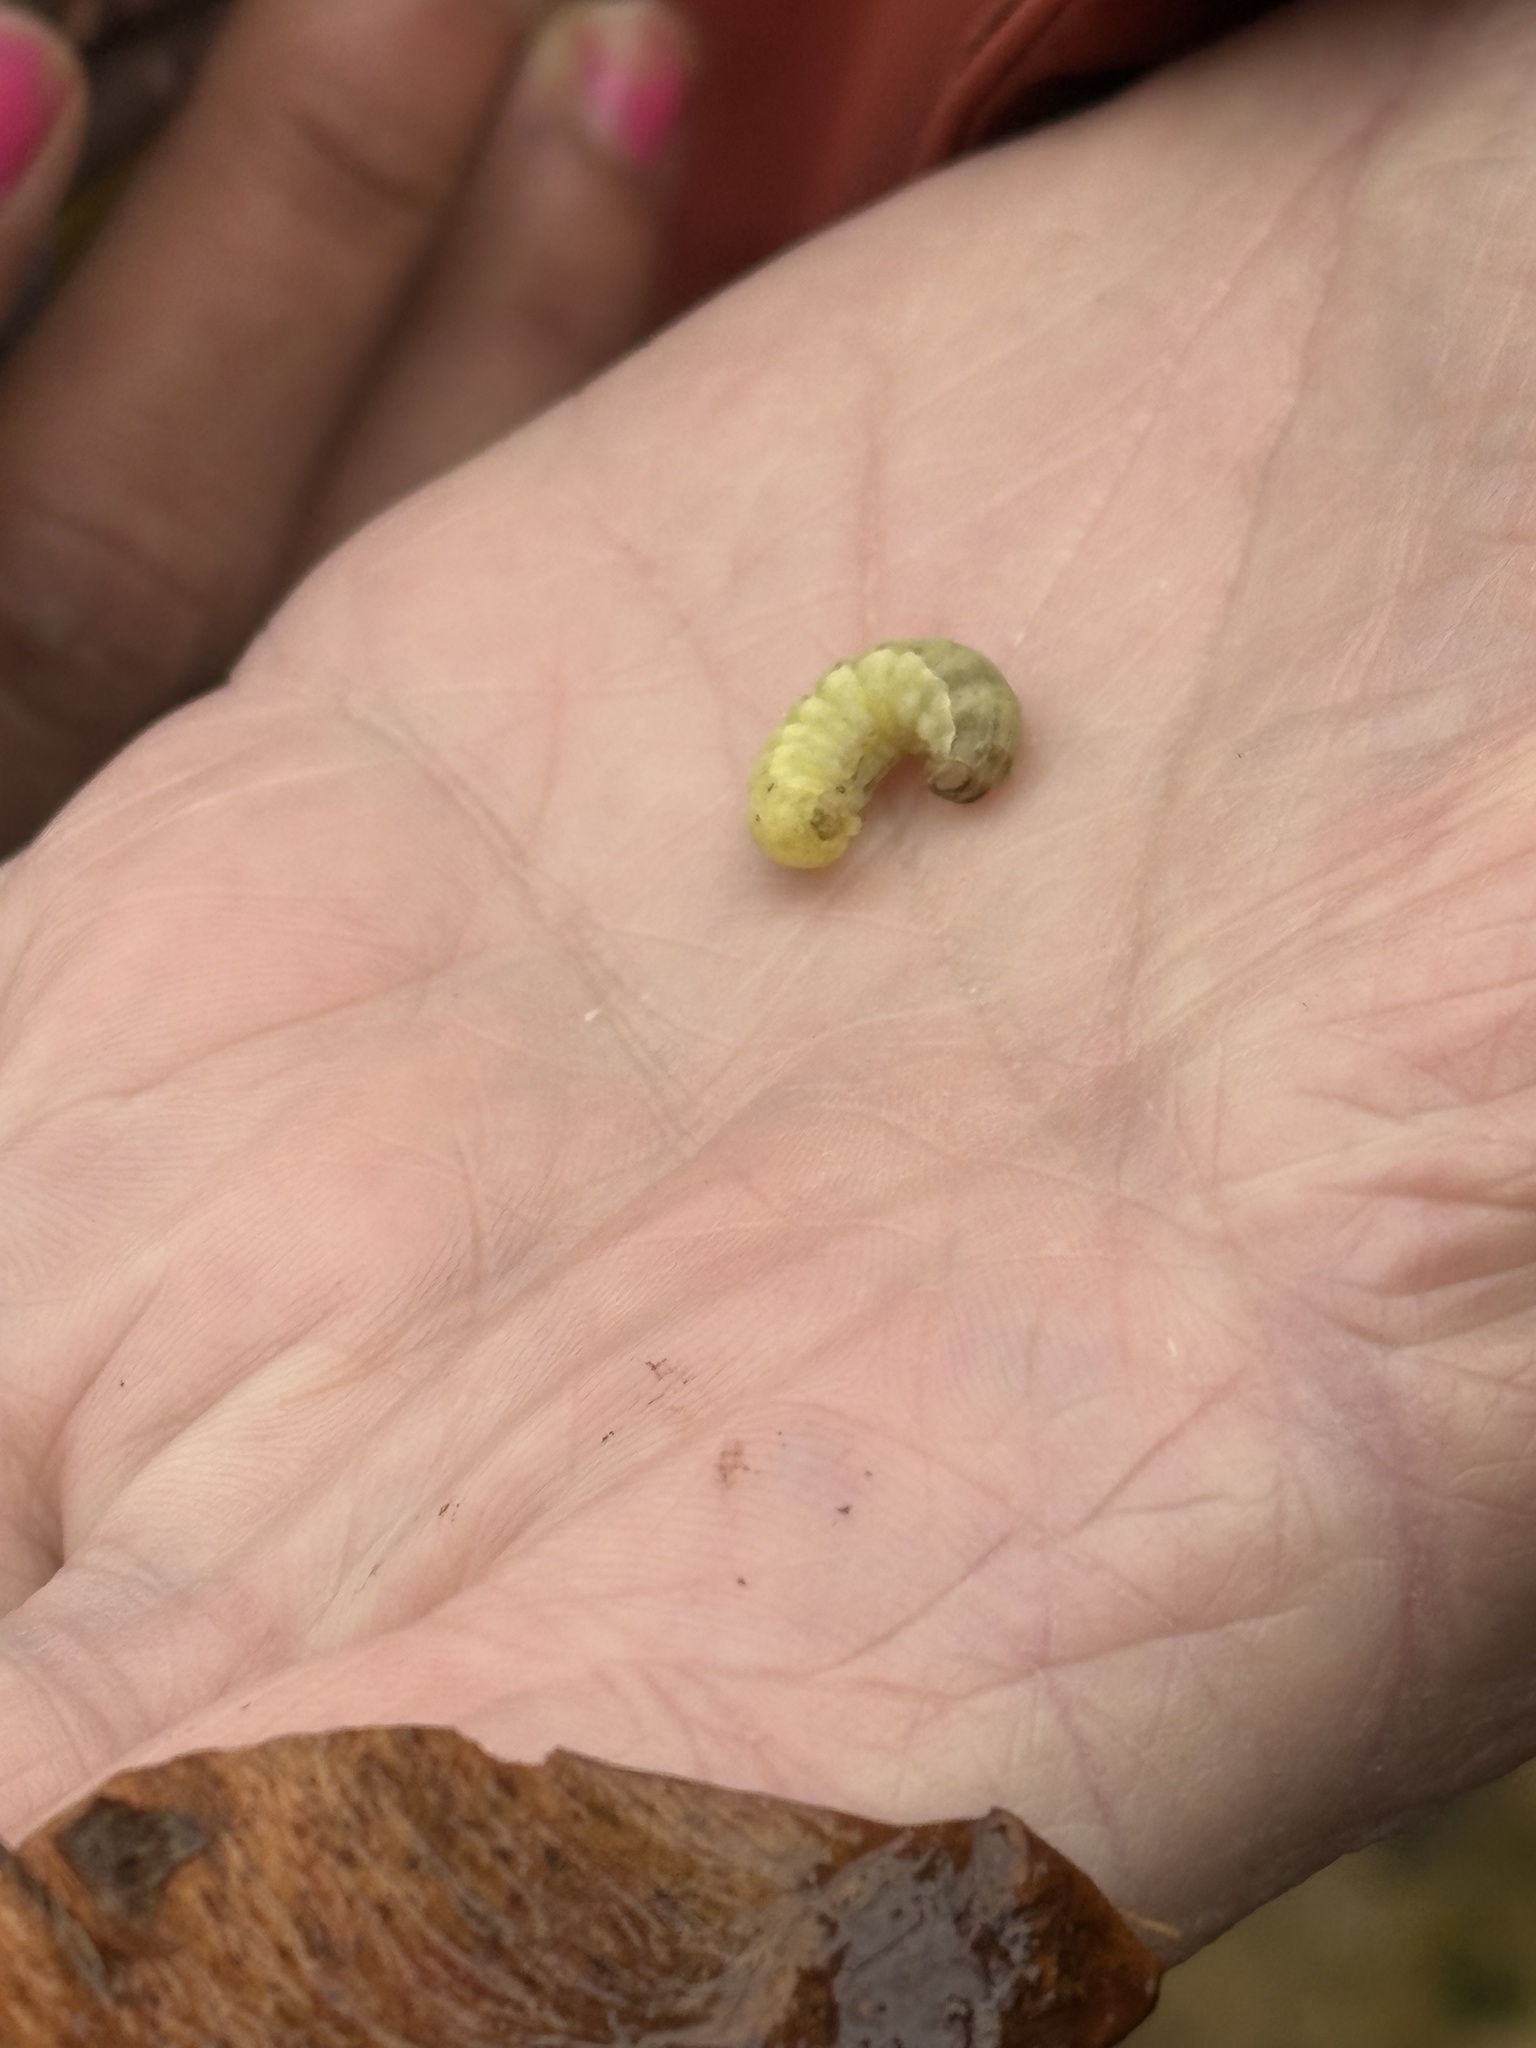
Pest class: cutworms